Declaration of the Independence of New Zealand

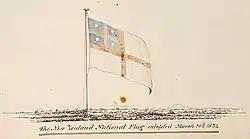
The flag as drawn by Nicholas Charles Phillips of the man-of-war HMS Alligator in 1834

The Māori text of the declaration was made by the "tino rangatira" (hereditary chiefs) of the northern part of New Zealand. It uses the term "Rangatiratanga" to mean "independence" and declares the country a "whenua Rangatira" (independent state) that is to be known as the United Tribes of New Zealand.